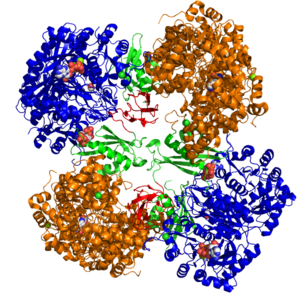
La pyruvate carboxylase est une ligase qui catalyse la carboxylation du pyruvate en oxaloacétate avec hydrolyse concomitante d'une molécule d'ATP en ADP + Pi :